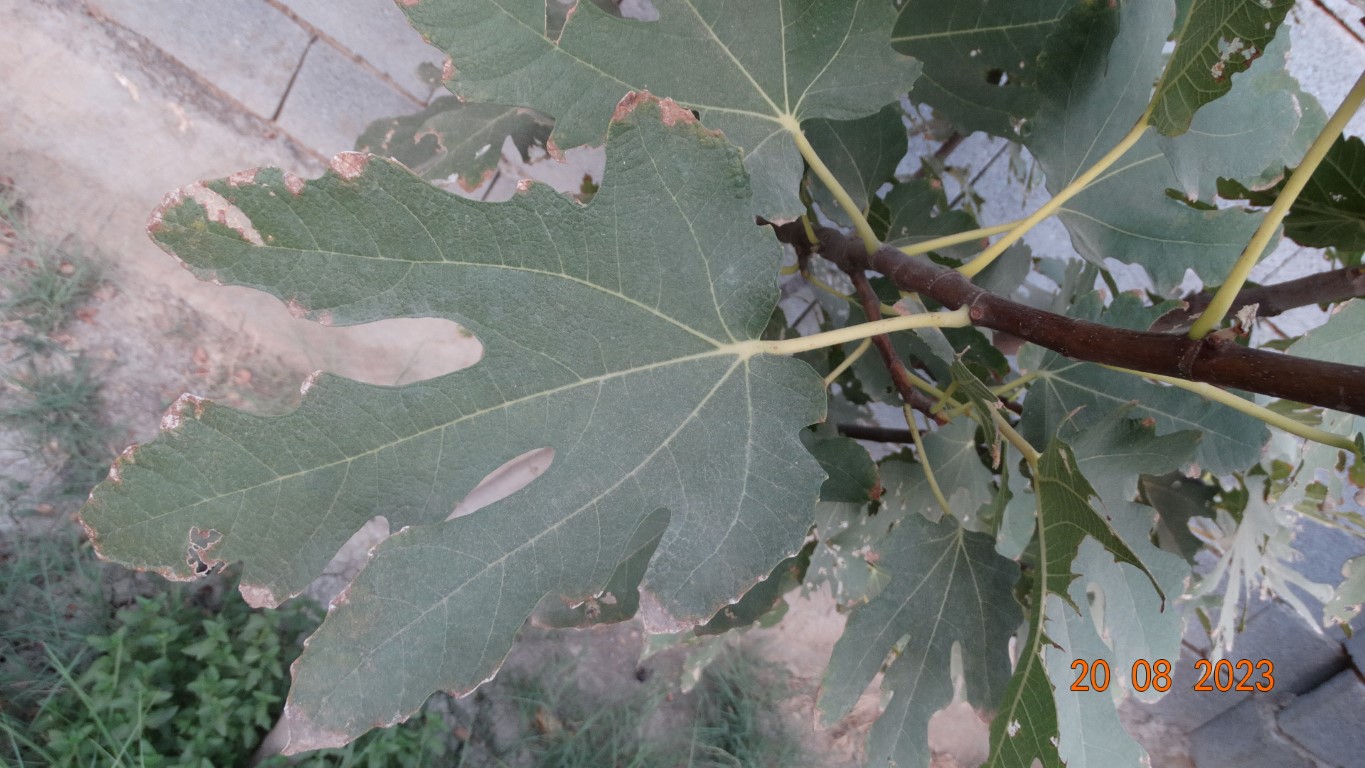
Label: infected